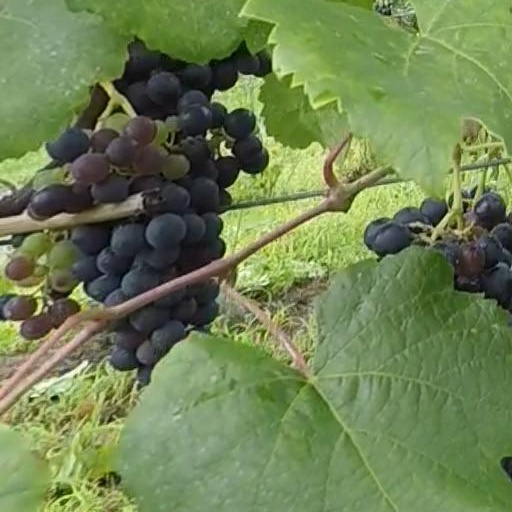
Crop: grape